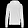
Label: Pullover